Alan Simpson (scriptwriter)

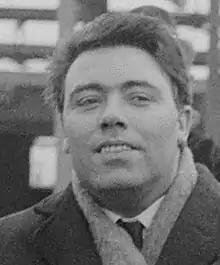
Simpson in 1964

Alan Francis Simpson (27 November 1929 – 8 February 2017) was an English scriptwriter. He was best known as part of the Galton and Simpson comedy writing partnership with Ray Galton. Together they devised and wrote the BBC sitcom "Hancock's Half Hour" (1954–1961), the first two series of "Comedy Playhouse" (1961–1963), and "Steptoe and Son" (1962–1974).